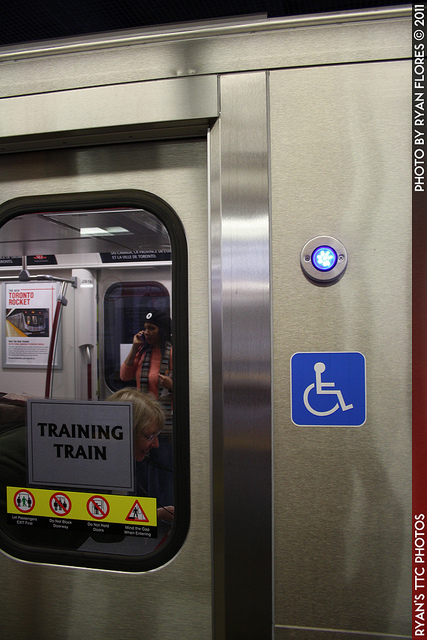
A subway train with a handi cap placard on it's side.

Closeup of a sliver train door with a handicap sign next to it.

A silver train has a handicapped sticker on it.

Stainless steel train with a handicapped sign on it and a training center sign.

A Training Train sign on a silver door